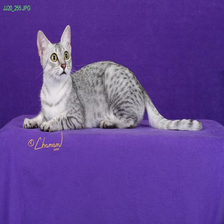
Species: cat
Breed: Egyptian Mau